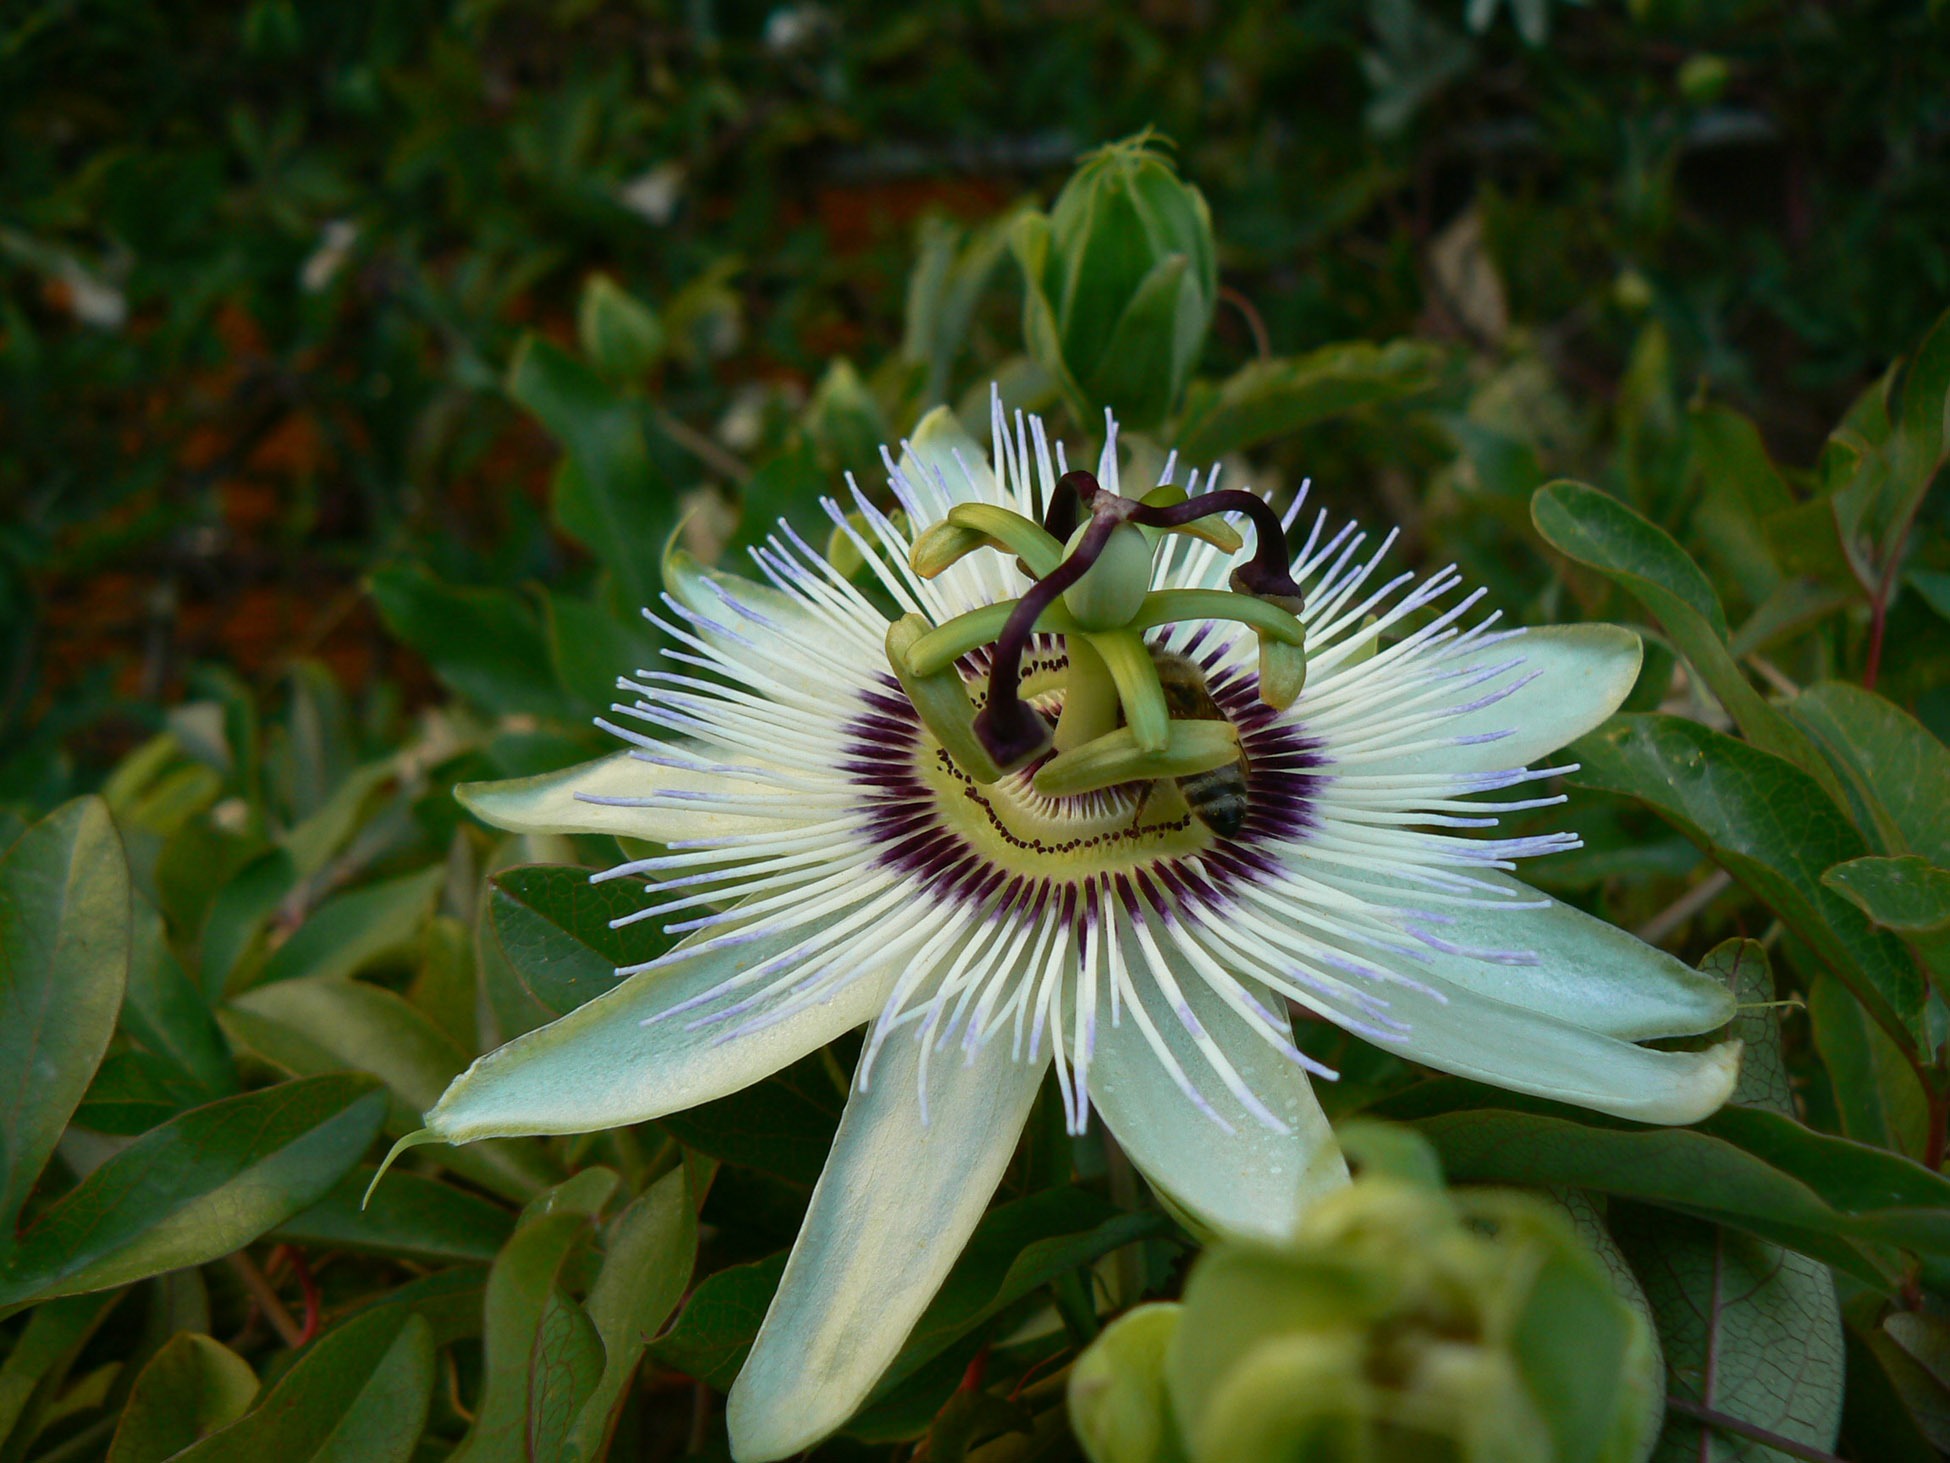
blossom, plant, meadow, stem, leaf, flower, petal, floral, environment, foliage, spring, lush, botany, garden, flora, season, ecology, stalk, vibrant, border, passion flower, flowering plant, passion flower family, purple passionflower, giant granadilla